Chainsaw Man

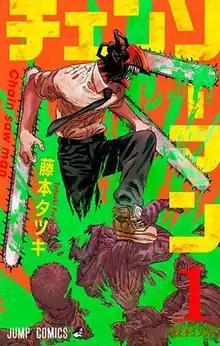
First volume cover, featuring Denji in his Devil-human hybrid form, Chainsaw Man

is a Japanese manga series written and illustrated by Tatsuki Fujimoto. Its first arc was serialized in Shueisha's manga magazine "Weekly Shōnen Jump" from December 2018 to December 2020; its second arc began serialization in Shueisha's "Shōnen Jump+" app and website in July 2022. Its chapters have been collected in 21 volumes as of July 2025.